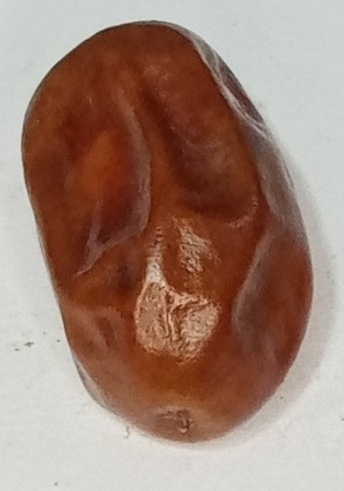
Variety: fasli-toto
Size: medium
Grade: grade-1